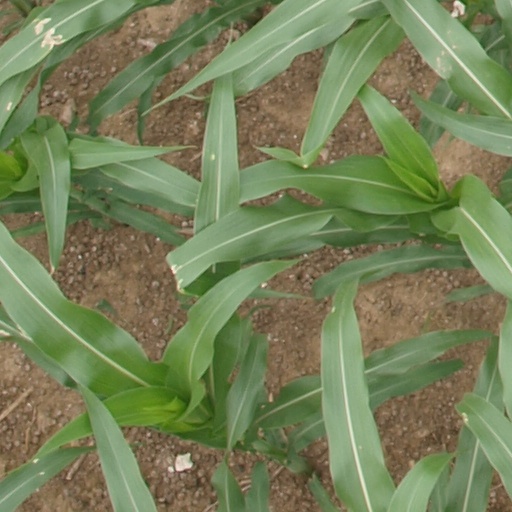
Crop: maize; corn